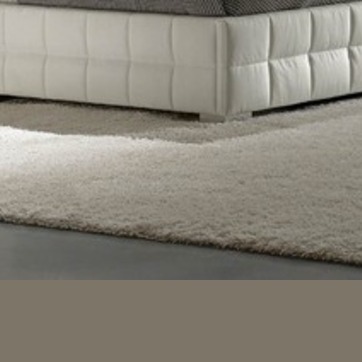
Material: carpet